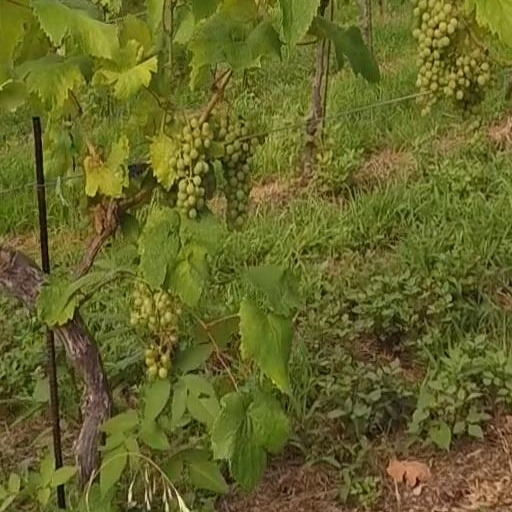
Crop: grape